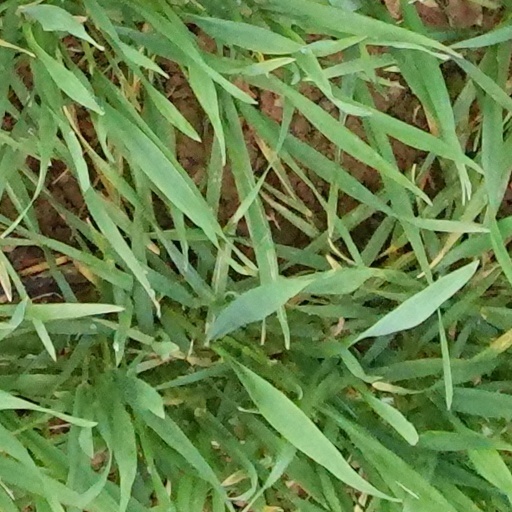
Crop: wheat